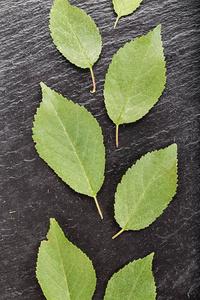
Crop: cherry
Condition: healthy